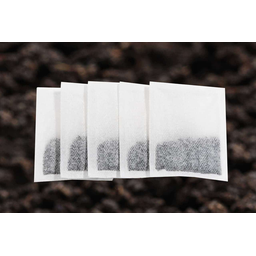
Label: trash